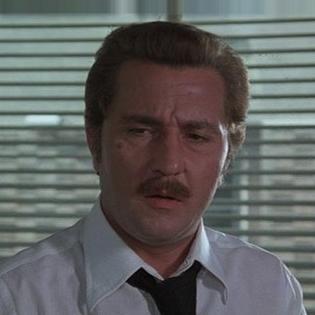
Age: 40